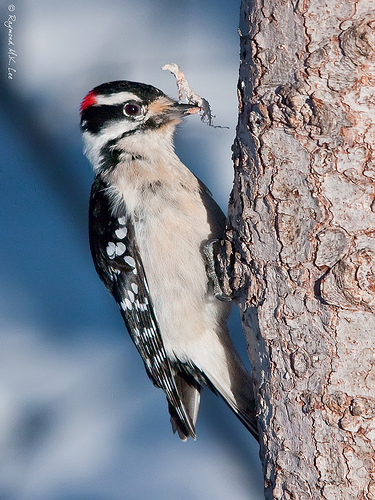
small black bird with white dots on its feathers, red and white stripes on the head, and grey feathers on the bottom.
this small bird has a white belly black and white coverts.
the bird has a black eyering and a white breast and belly.
this bird has a speckled belly and breast with a short pointy bill.
the bird has white dots on it's feathers and red plumes on the head.
this bird has black wings with white spots and some red on its crown.
a small bird with a black and red crown, spotted wing bars, and a cream-colored belly.
this bird is white with black and has a very short beak.
this bird has a red and black crown with a off white throat and white eyebrow.
the bird has a spotted back that is black and white and white belly.
Species: Downy Woodpecker